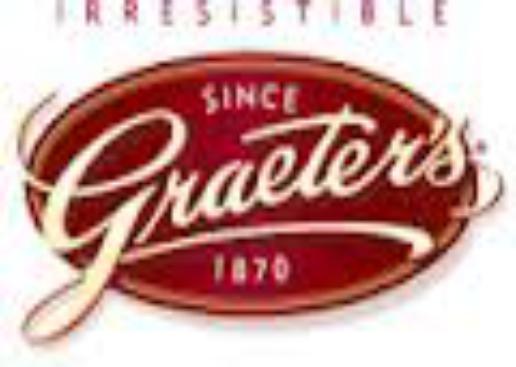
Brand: Graeter's
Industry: Food